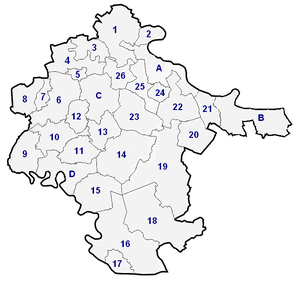
Le Comitat de Vukovar-Syrmie est un comitat de Croatie situé à l'extreme est du pays. Il s'étend sur des parties de la Slavonie et de la Syrmie. Sa capitale est Vukovar.